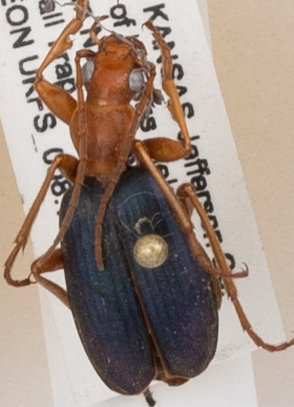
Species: Brachinus alternans
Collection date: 2020-08-19
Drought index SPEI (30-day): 0.492
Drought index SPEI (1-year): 0.594
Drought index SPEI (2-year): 2.09